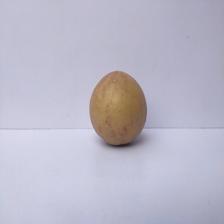
Size: Large